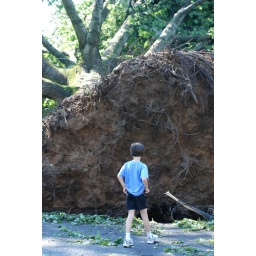
This tree fell against a house two block's from Maria's home.